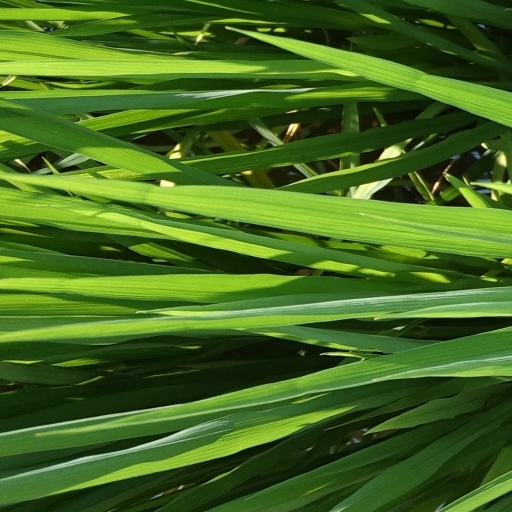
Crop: rice